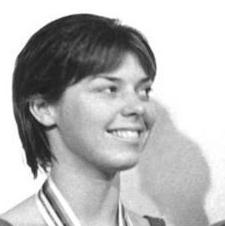
Age: 17